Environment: real
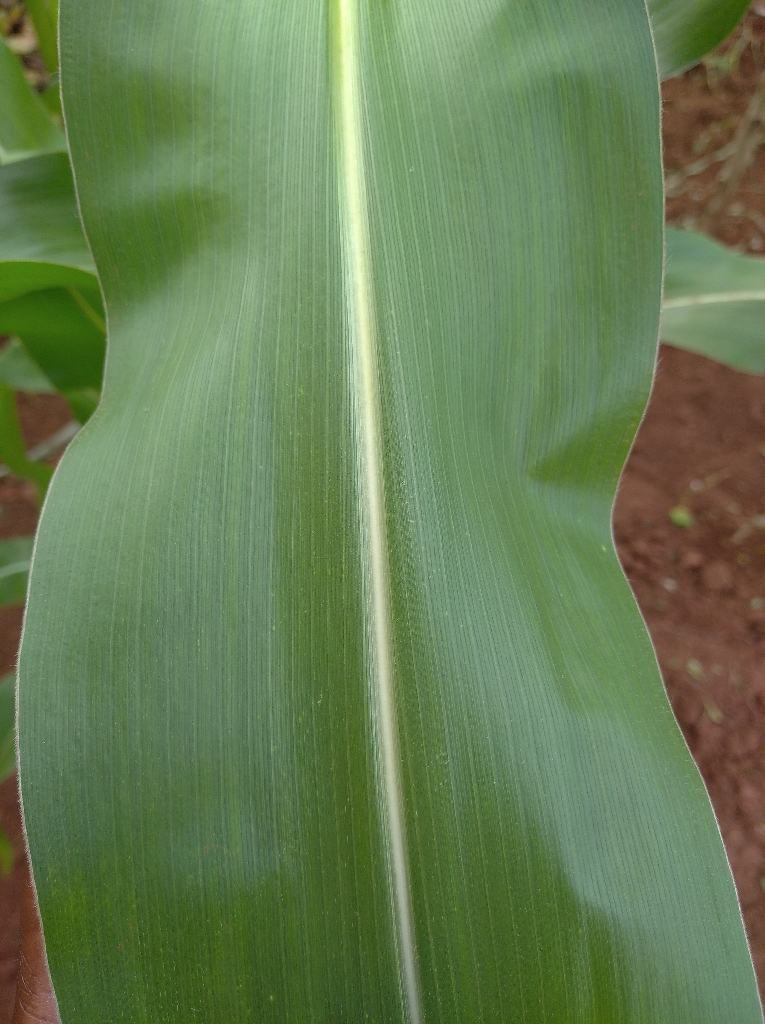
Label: healthy